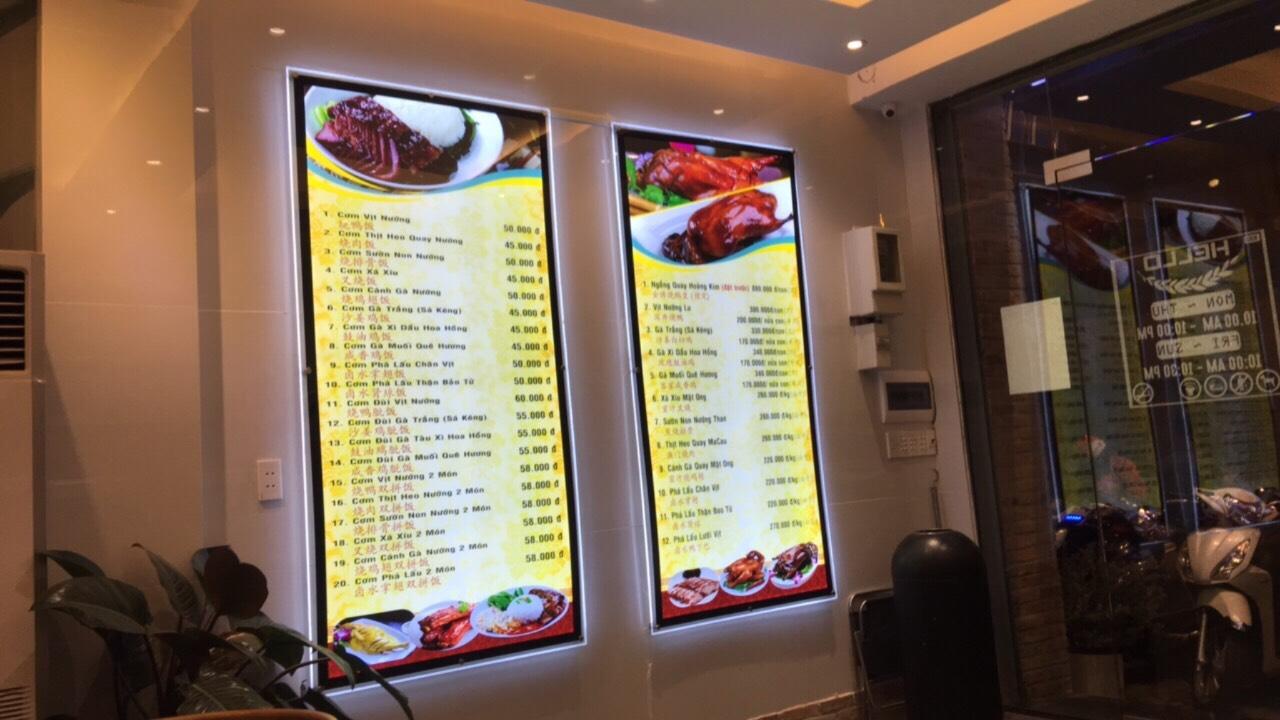
có hai cái bảng chứa thực đơn các món ăn ở trên tường